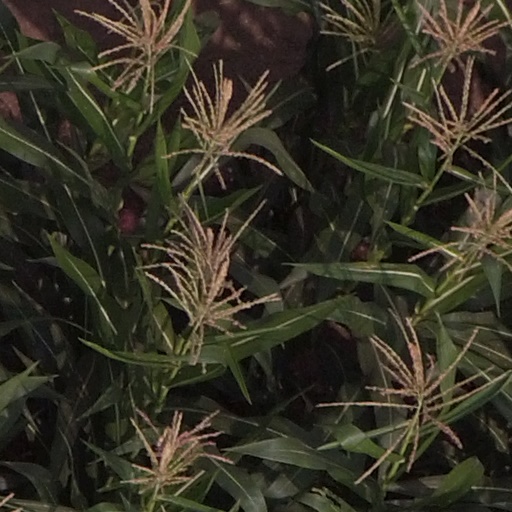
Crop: maize; corn